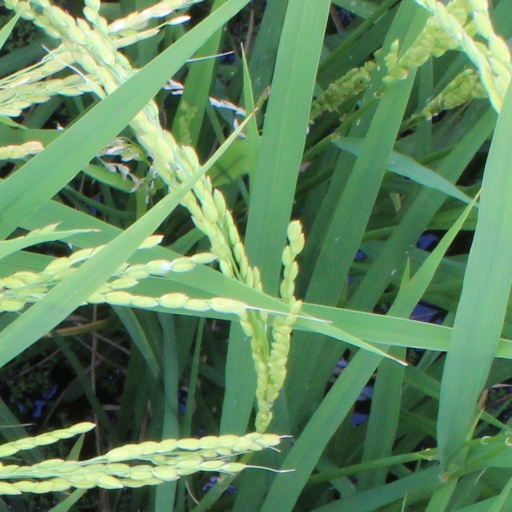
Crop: rice